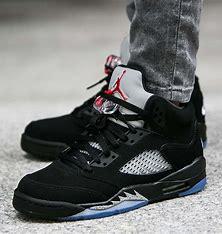
Brand: Jordan
Model: 5 Retro